Balthus

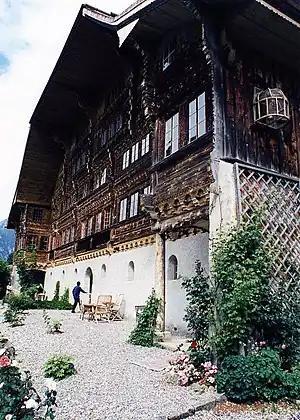
Balthus's Grand Chalet in Rossinière

In 1977, he moved to Rossinière, Switzerland. That he had a second, Japanese wife Setsuko Ideta whom he married in 1967 and was thirty-five years his junior, simply added to the air of mystery around him (he met her in Japan, during a diplomatic mission also initiated by Malraux). A son, Fumio, was born in 1968 but died two years later.